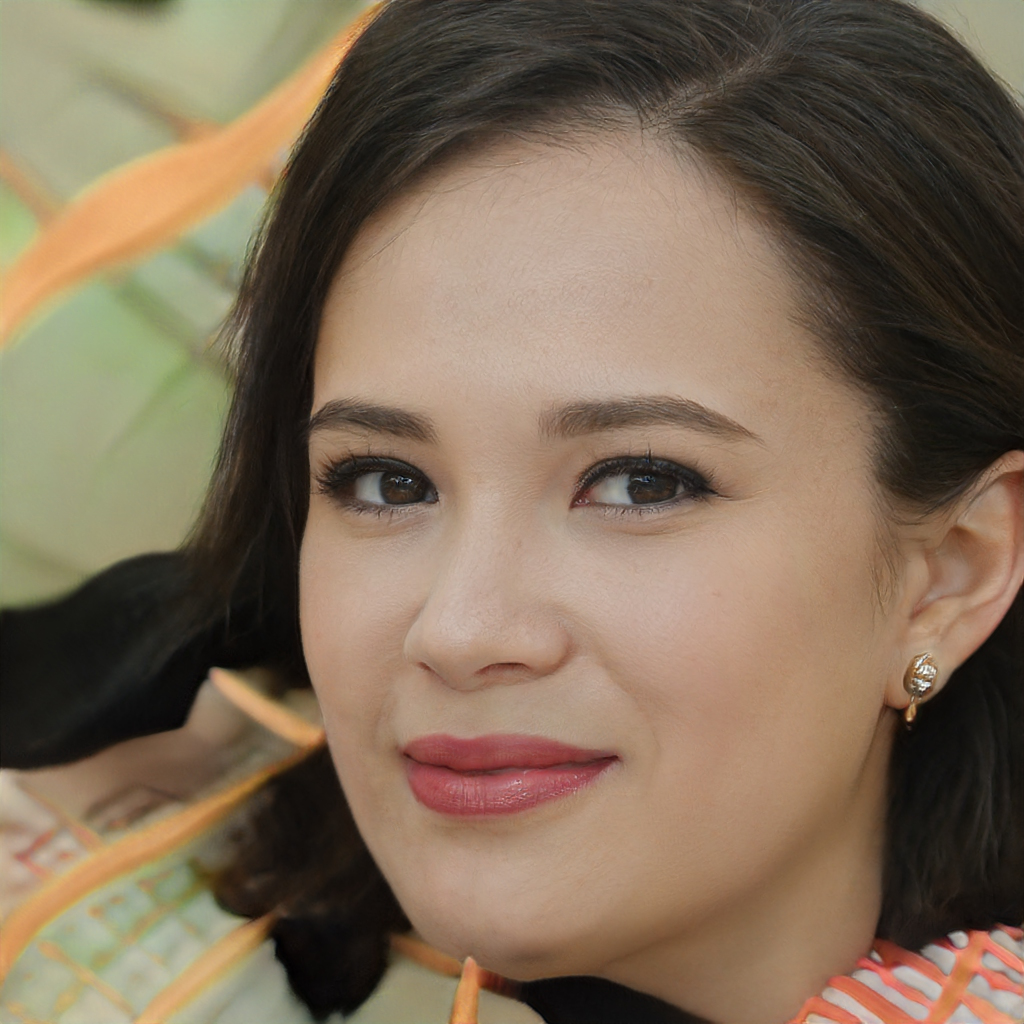
Gender: Female